Lo Tsz Tin

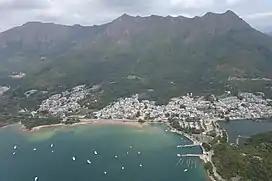
Lo Tsz Tin is the village on the left. The Wong Leng and Pat Sin Leng mountain ranges are visible in the background.

Lo Tsz Tin is a recognized village under the New Territories Small House Policy. It is one of the villages represented within the Tai Po Rural Committee. For electoral purposes, Lo Tsz Tin is part of the Shuen Wan constituency, which was formerly represented by So Tat-leung until October 2021.